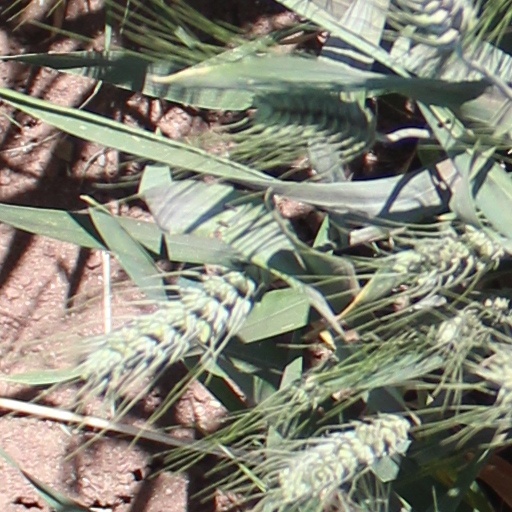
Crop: wheat